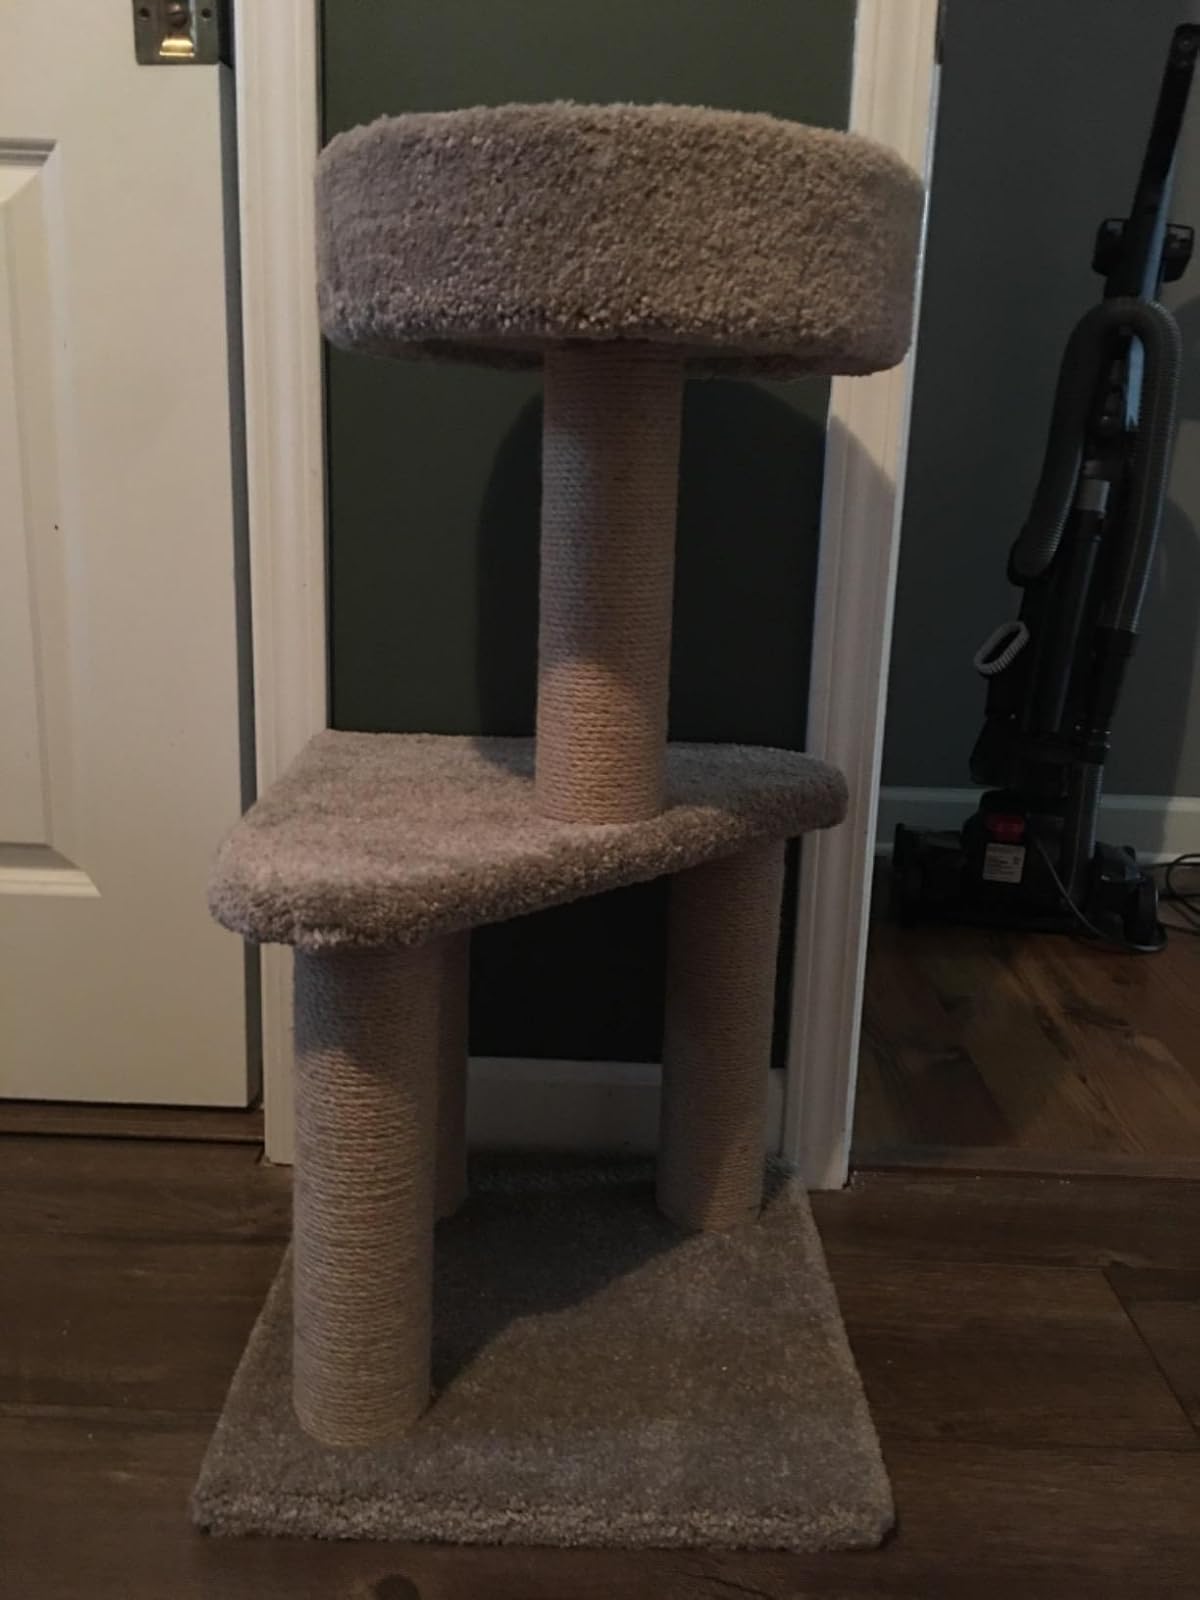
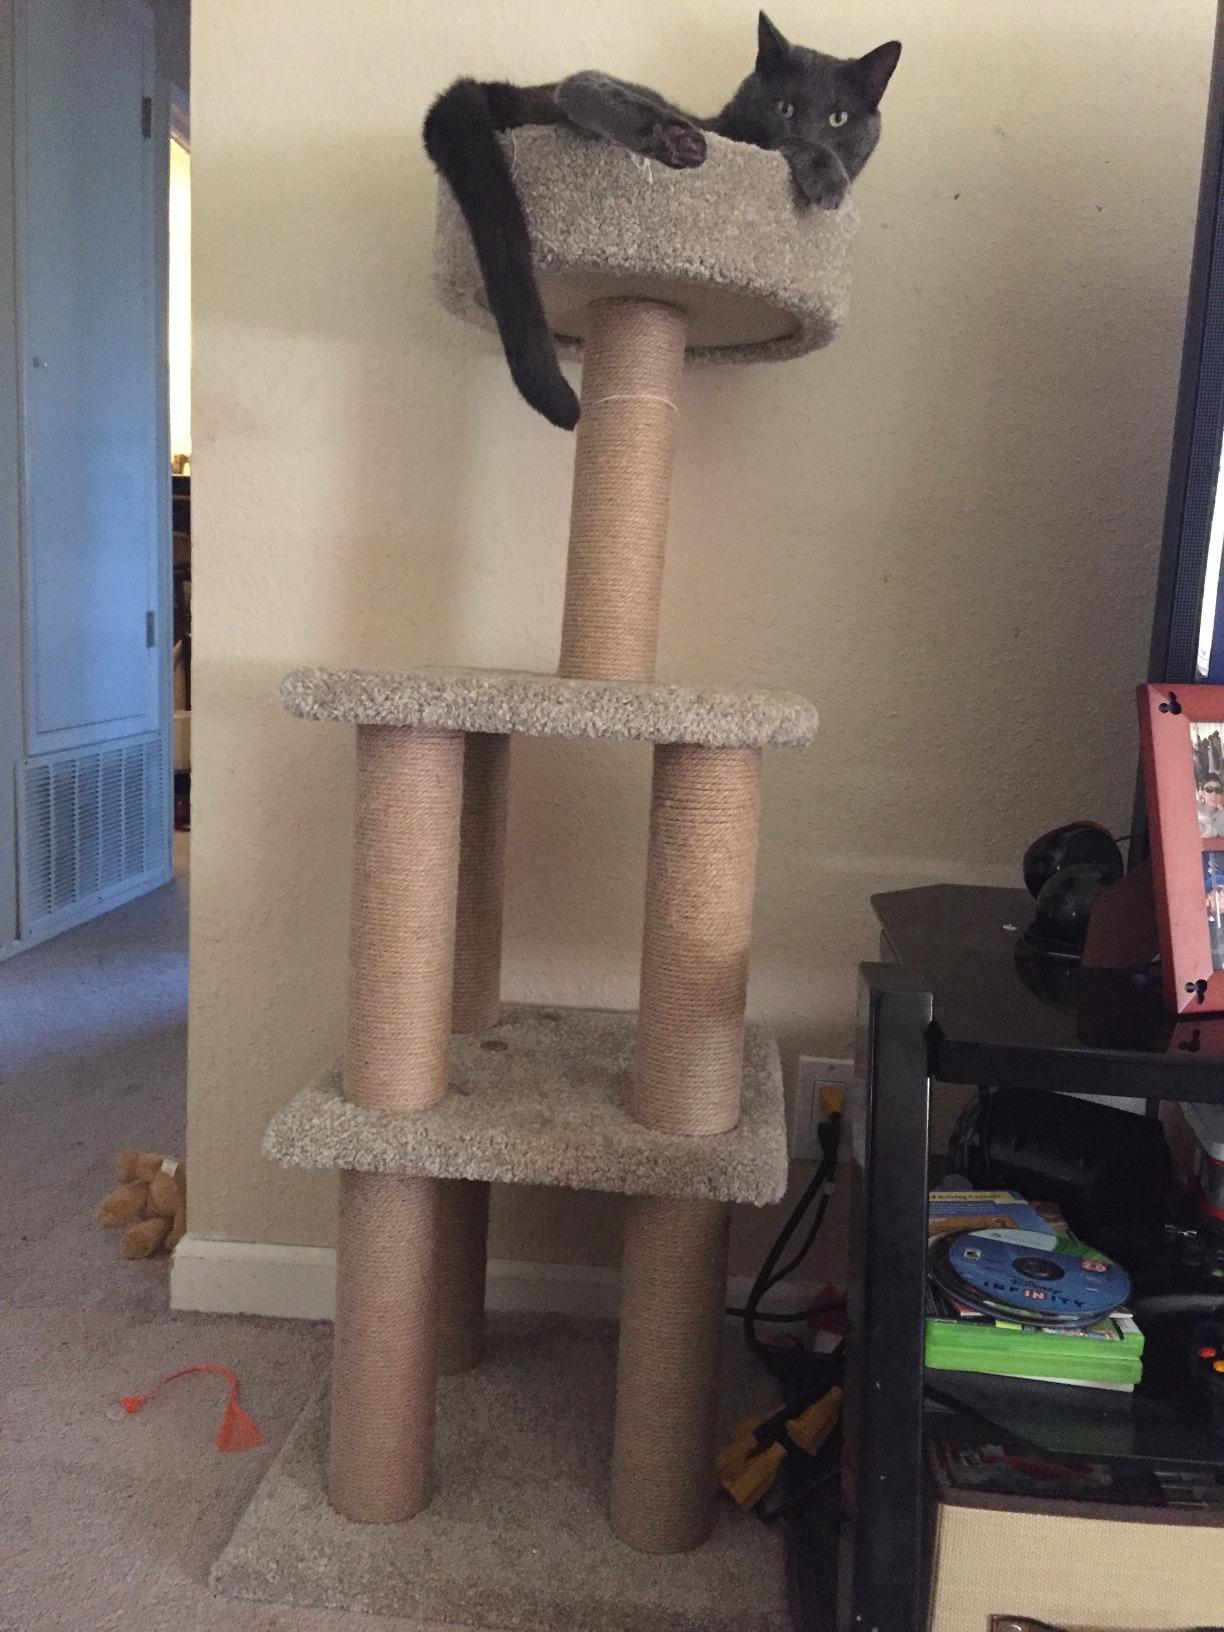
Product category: items_cat tree
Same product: no